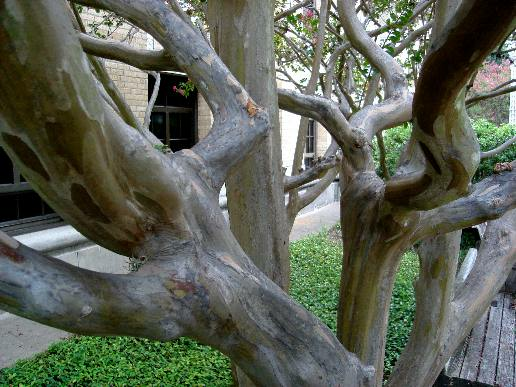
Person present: No